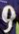
Number: 9